Pittsburgh flood of 1936

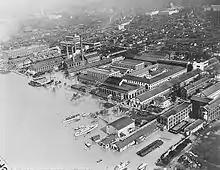
Washington, DC, experienced floods, including at Navy Yard on the Anacostia River.

The Potomac and James Rivers, across the continental divide from the Ohio and its tributaries, also suffered severe flooding during mid-March 1936. Potomac River crossings at Harpers Ferry and Shepherdstown, both in West Virginia, and Hancock and Point of Rocks, both in Maryland, were all destroyed. Great Falls experienced what were, as of July 2014, its highest floods on record. Washington, DC, saw its airport, Washington-Hoover Airport in Arlington, Virginia, flooded.